Question: Please indicate a possible affordance area of the book that can be used for holding
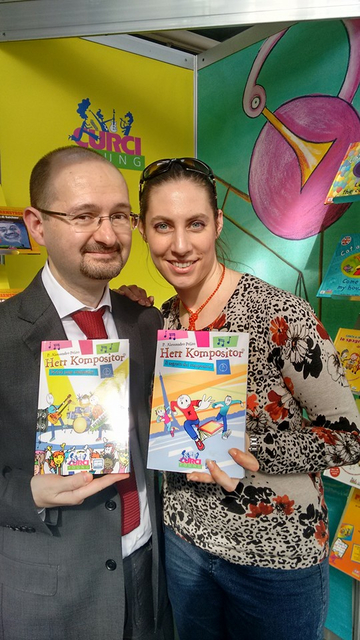
Answer: [139.699, 326.015, 250.376, 475.188]